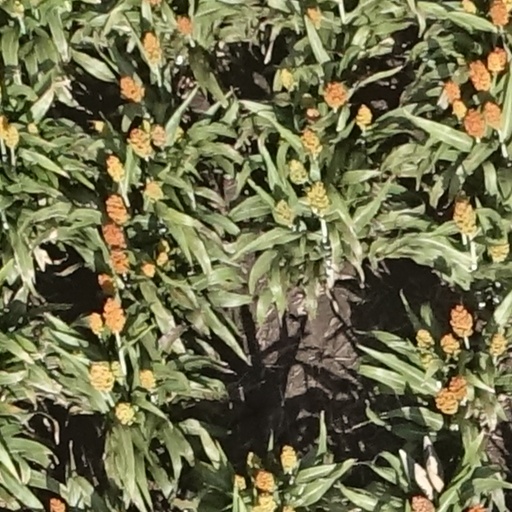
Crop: sorghum